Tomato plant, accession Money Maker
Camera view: vertical (180 deg); turntable rotation: 120 degrees
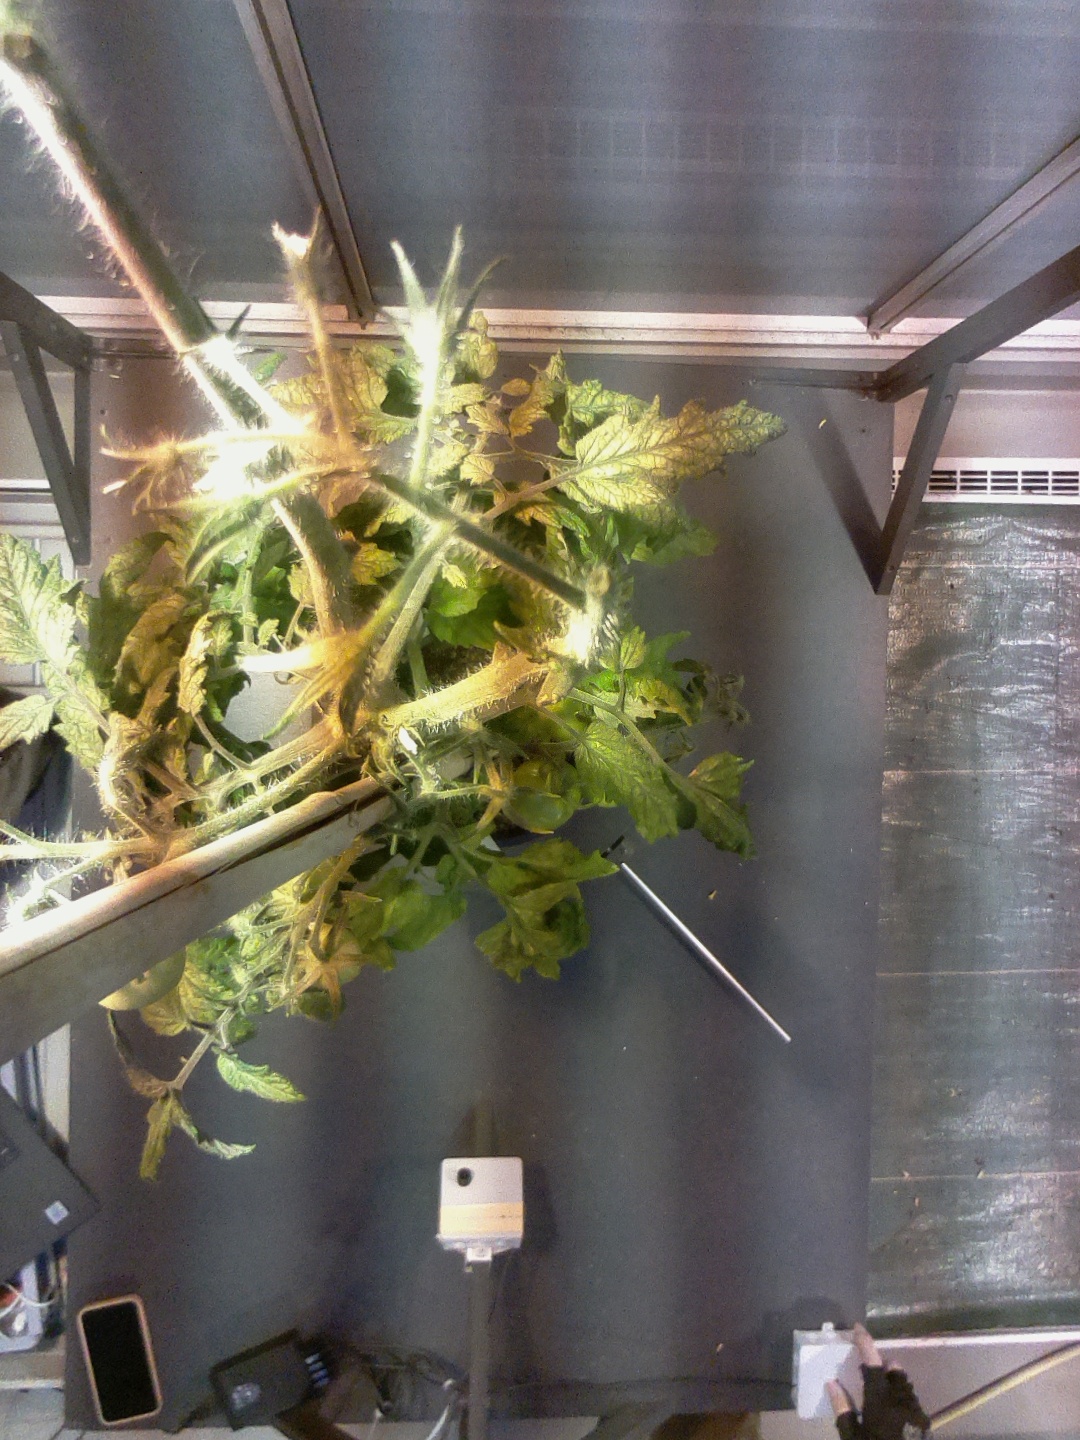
BBCH growth stage 77: 70%-80% of final fruit size